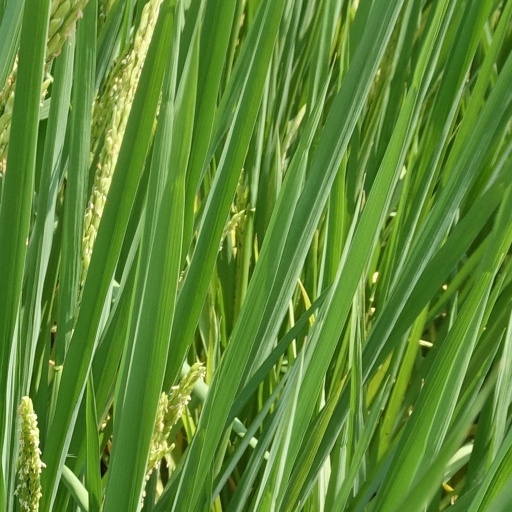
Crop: rice